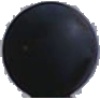
Label: blue_grape